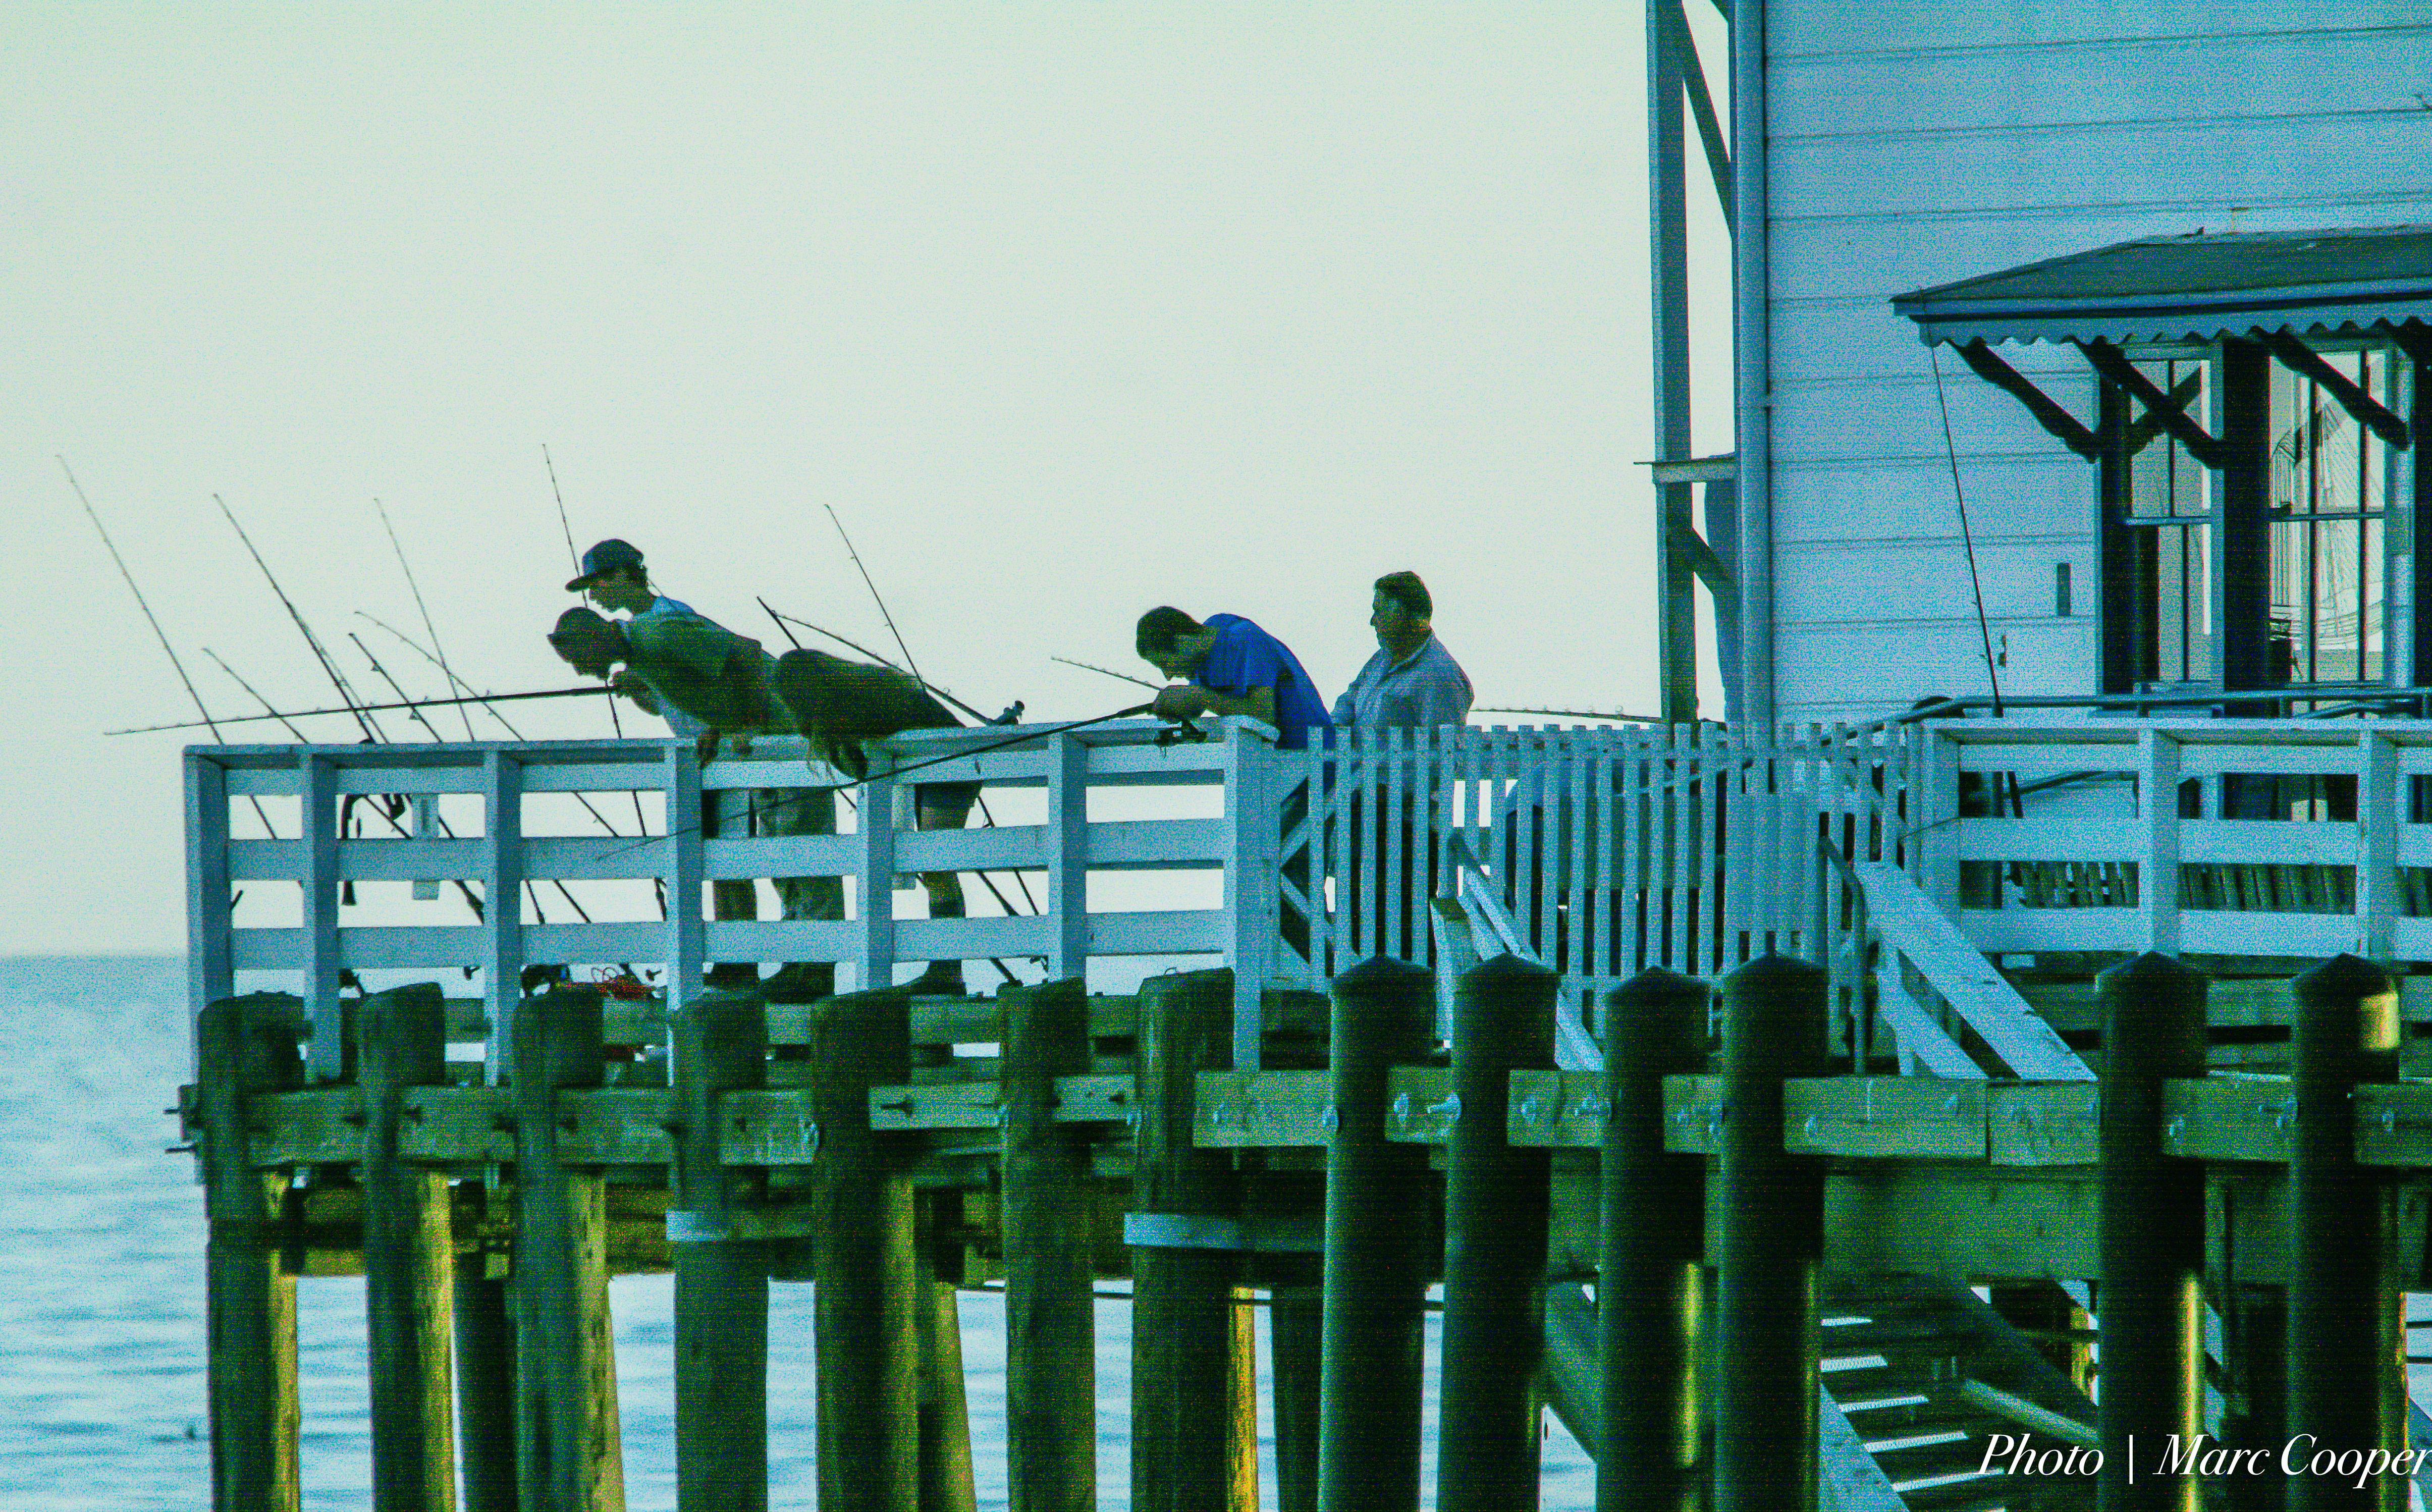
water, pier, vehicle, tower, blue, electricity, cool image, malibu, seagulls, malibupier, i, urban area